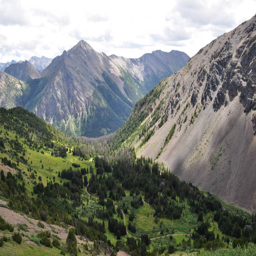
view down the valley over the meadows